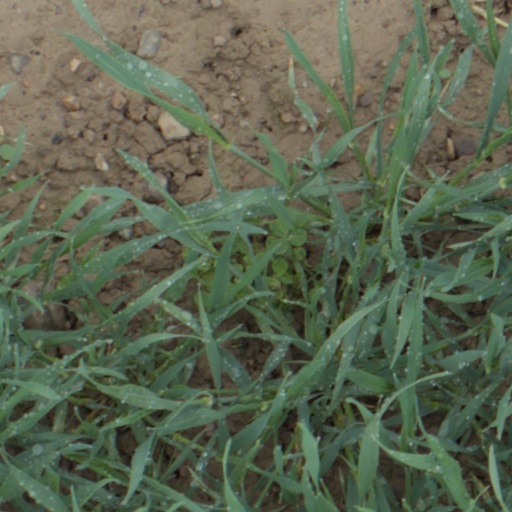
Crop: wheat